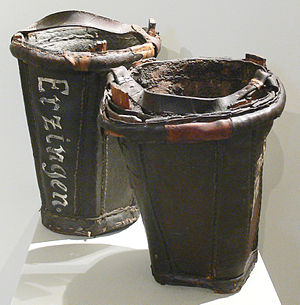
Spand / Typer og brug
En spand, maritimt kaldet en pøs, er typisk en vandtæt cylinderformet eller konisk beholder, som er åben for oven og flad i bunden, oftest med et halv-cirkulært håndtag.